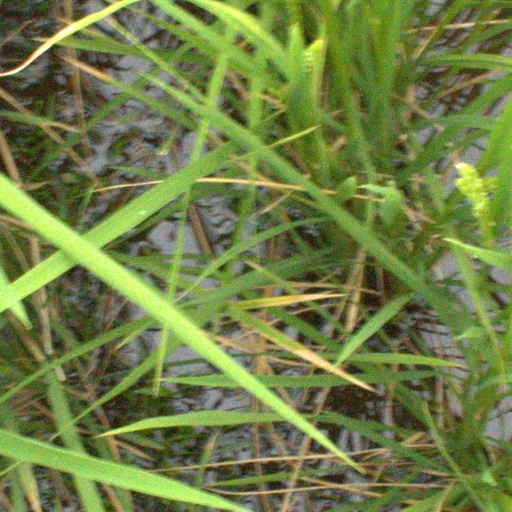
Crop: rice